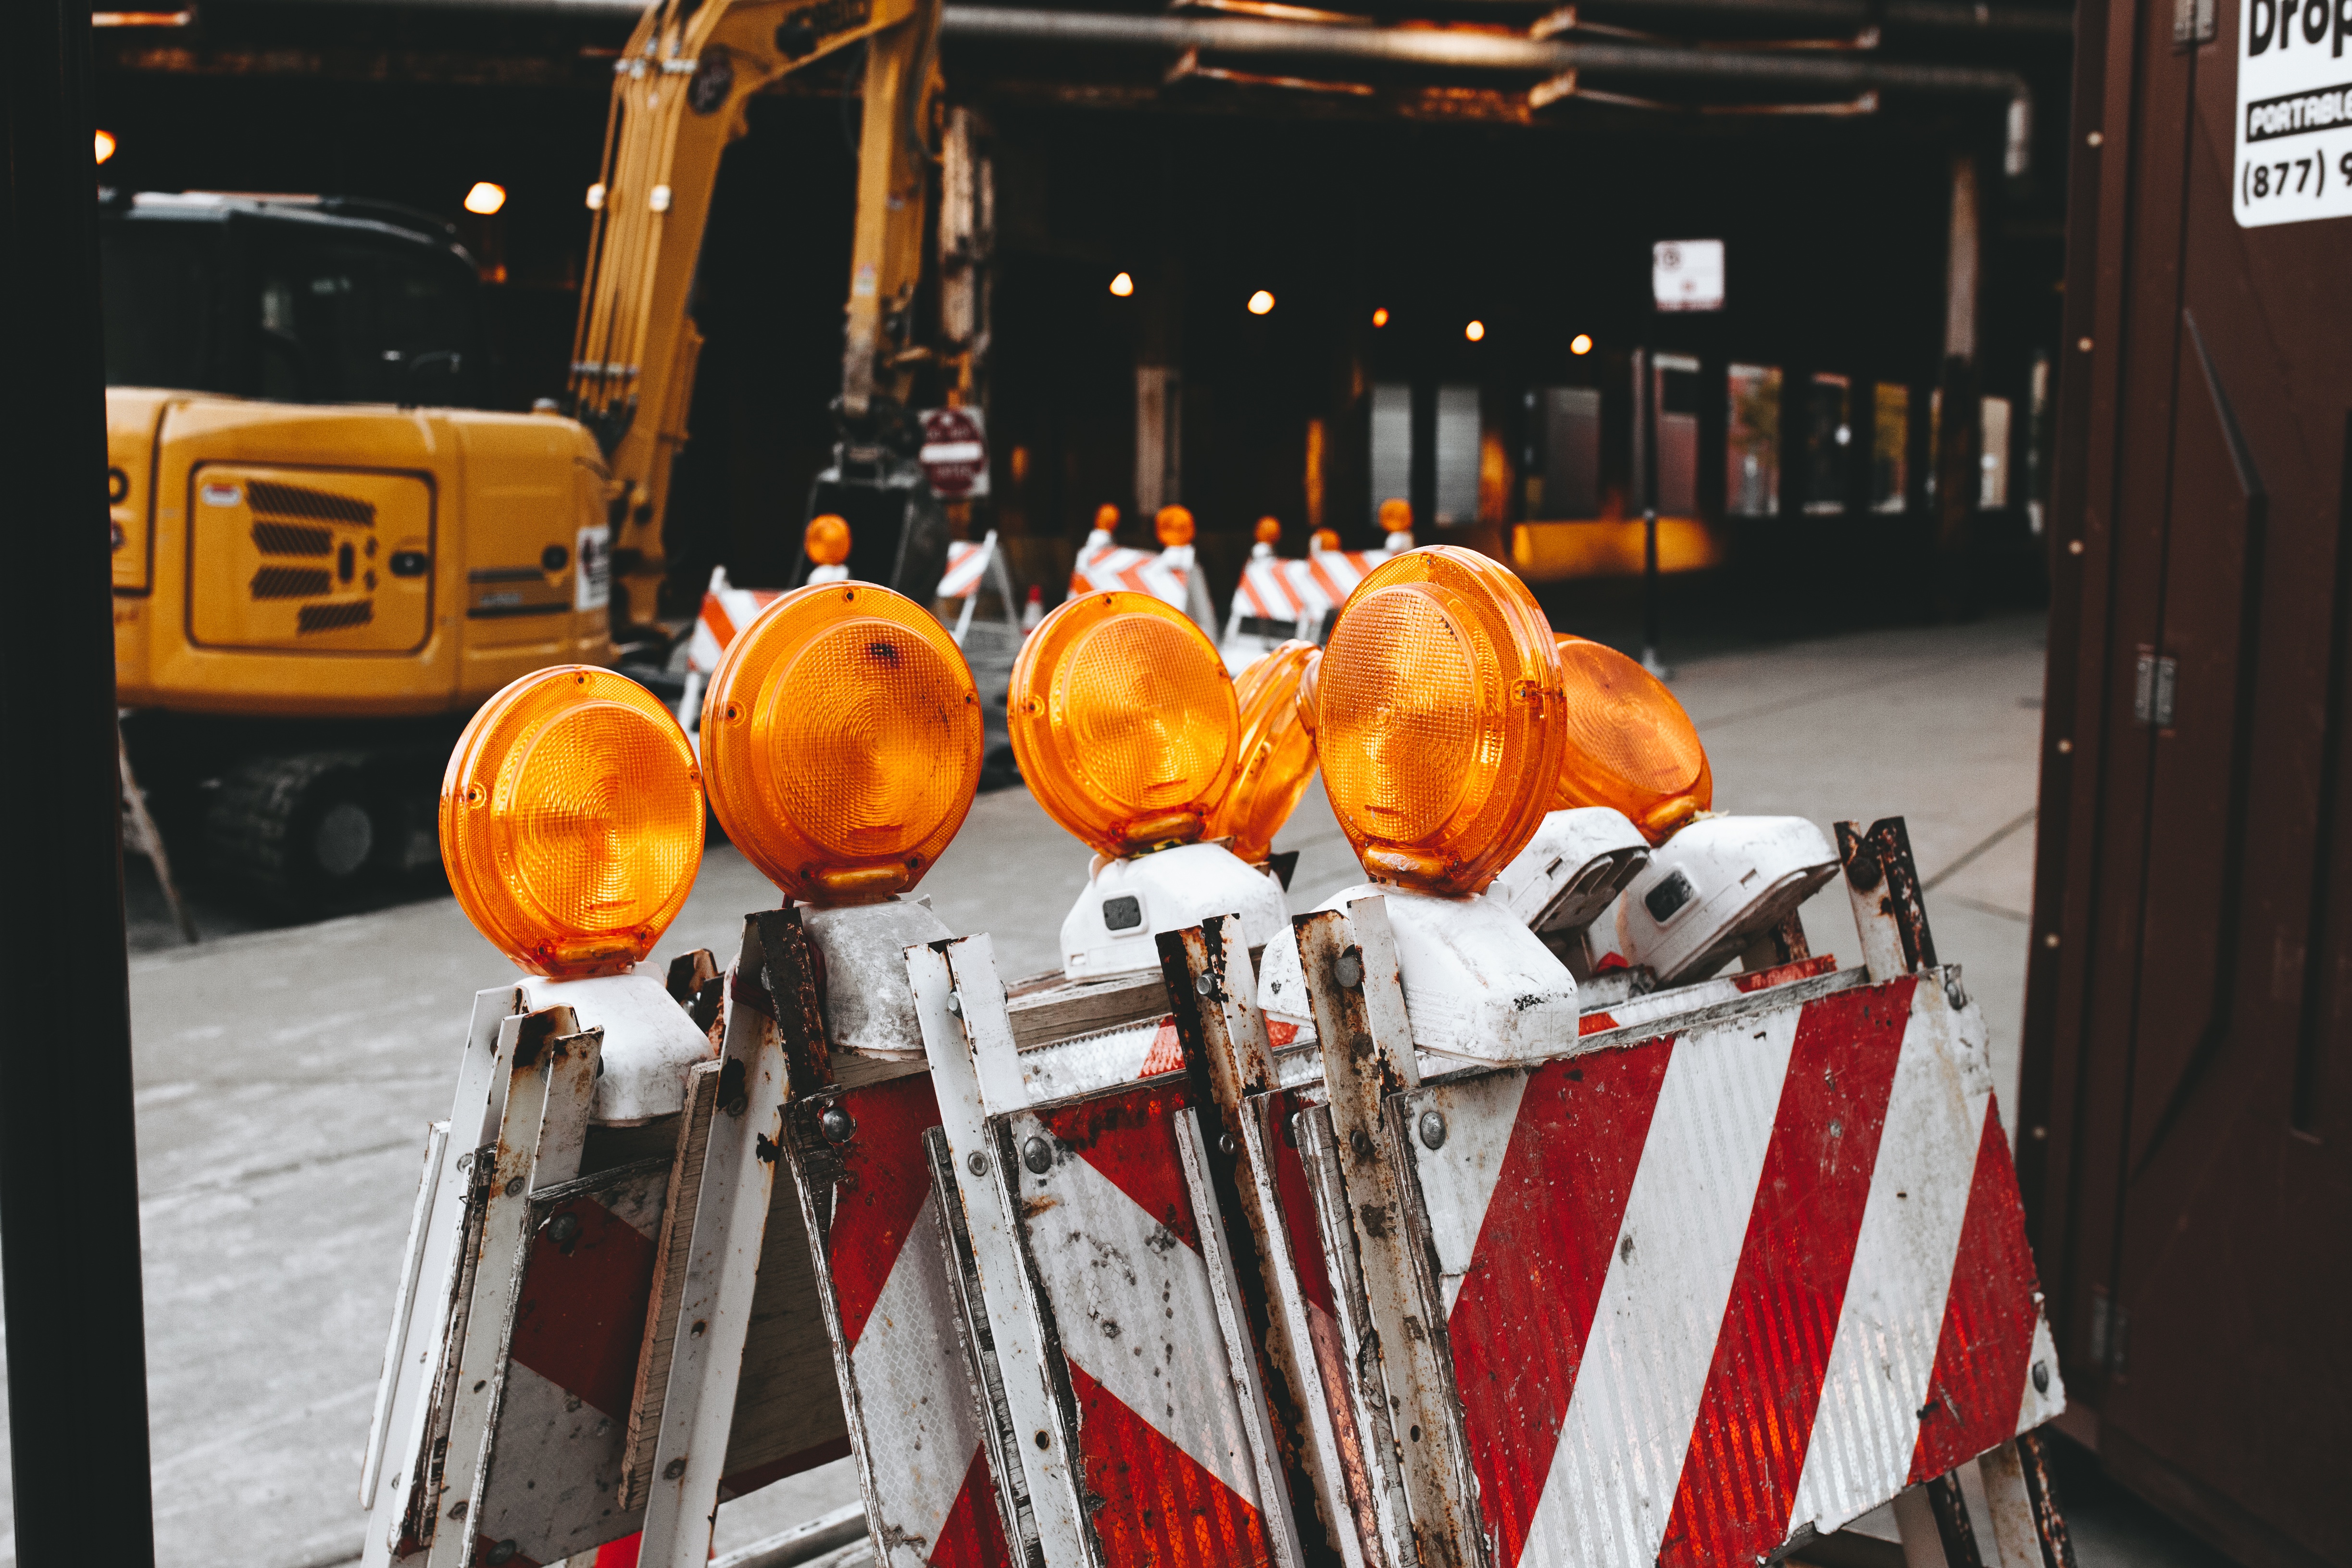
construction, drum, bulldozer, construction site, construction sign, caution, drums